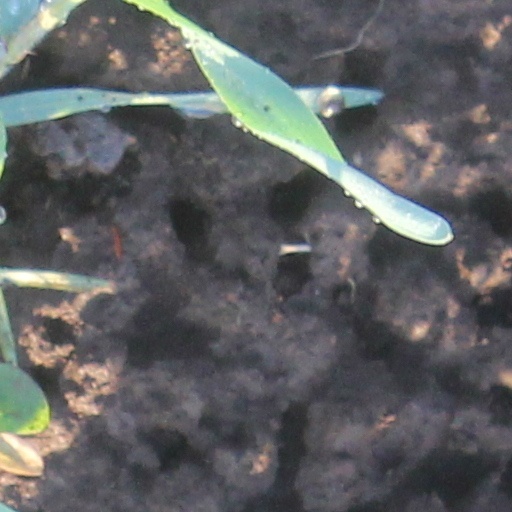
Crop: wheat